East Japan Railway Company

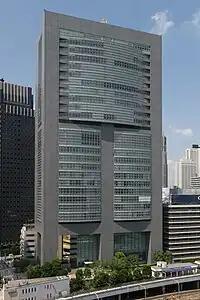
JR East headquarters, located near Shinjuku Station in Tokyo

JR East co-sponsors the JEF United Chiba J-League football club , which was formed by a merger between the JR East and Furukawa Electric company teams.